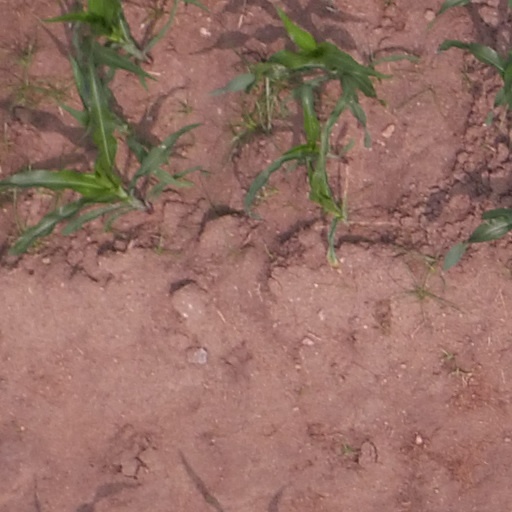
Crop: maize; corn